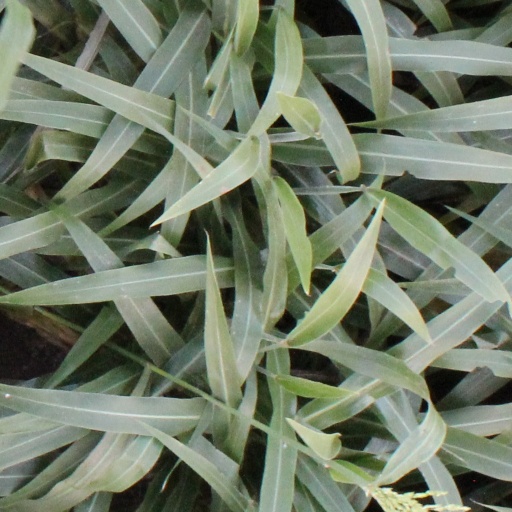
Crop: sorghum